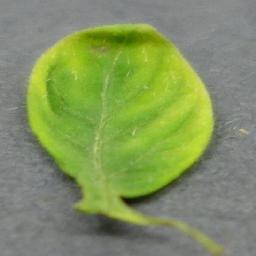
Label: Tomato___Tomato_Yellow_Leaf_Curl_Virus